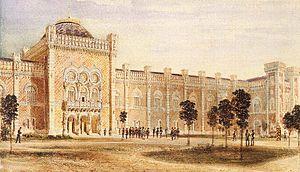
Le musée d'histoire militaire de Vienne est le musée de référence de la Bundesheer autrichienne. Il consacre ses expositions à l'histoire militaire de l'Autriche, en particulier ses armes, son artillerie, ses blindés, son aviation, ses uniformes, ses drapeaux, ses décorations, grâce à ses collections d'objets, de tableaux, de photographies, de maquettes et à ses archives. Le musée, quoique propriété fédérale, n'est cependant pas affilié aux musées publics, mais dépend directement du Ministère fédéral de la Défense nationale.